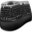
Label: keyboard